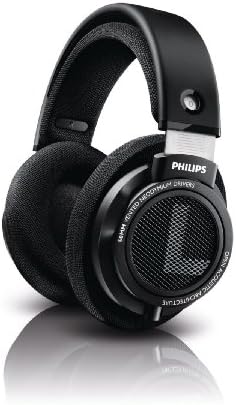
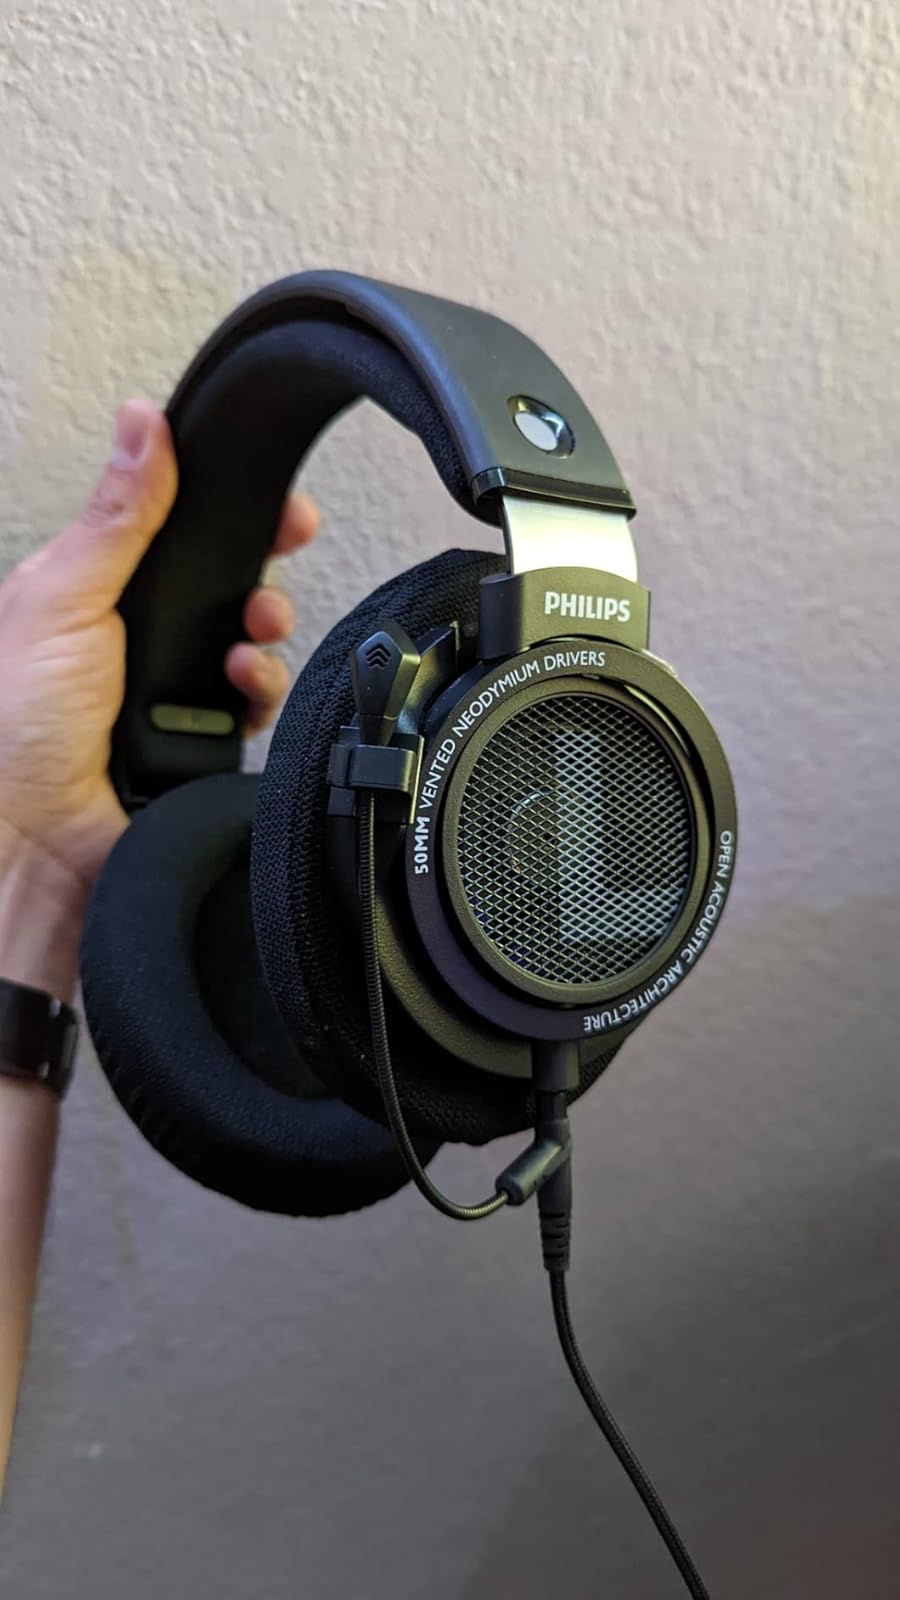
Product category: headphones
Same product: yes